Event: Ecuador Earthquake
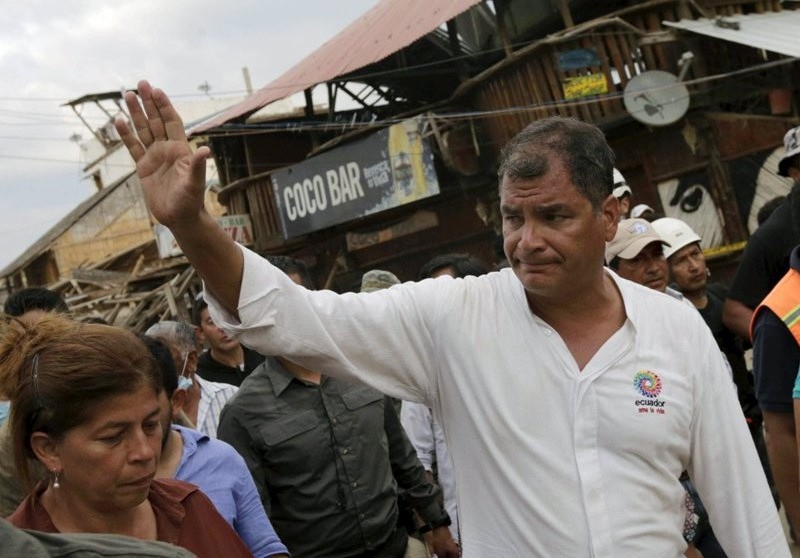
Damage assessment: damage